Meet the Deedles

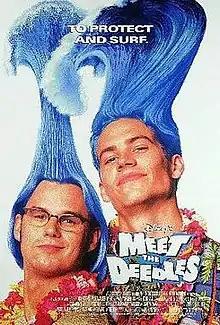
Theatrical release poster

Meet the Deedles is a 1998 American comedy film directed by Steve Boyum in his directorial debut, and starring Paul Walker, Steve Van Wormer, A. J. Langer, John Ashton, Robert Englund, and Dennis Hopper. This was the first live-action film from DIC Entertainment.